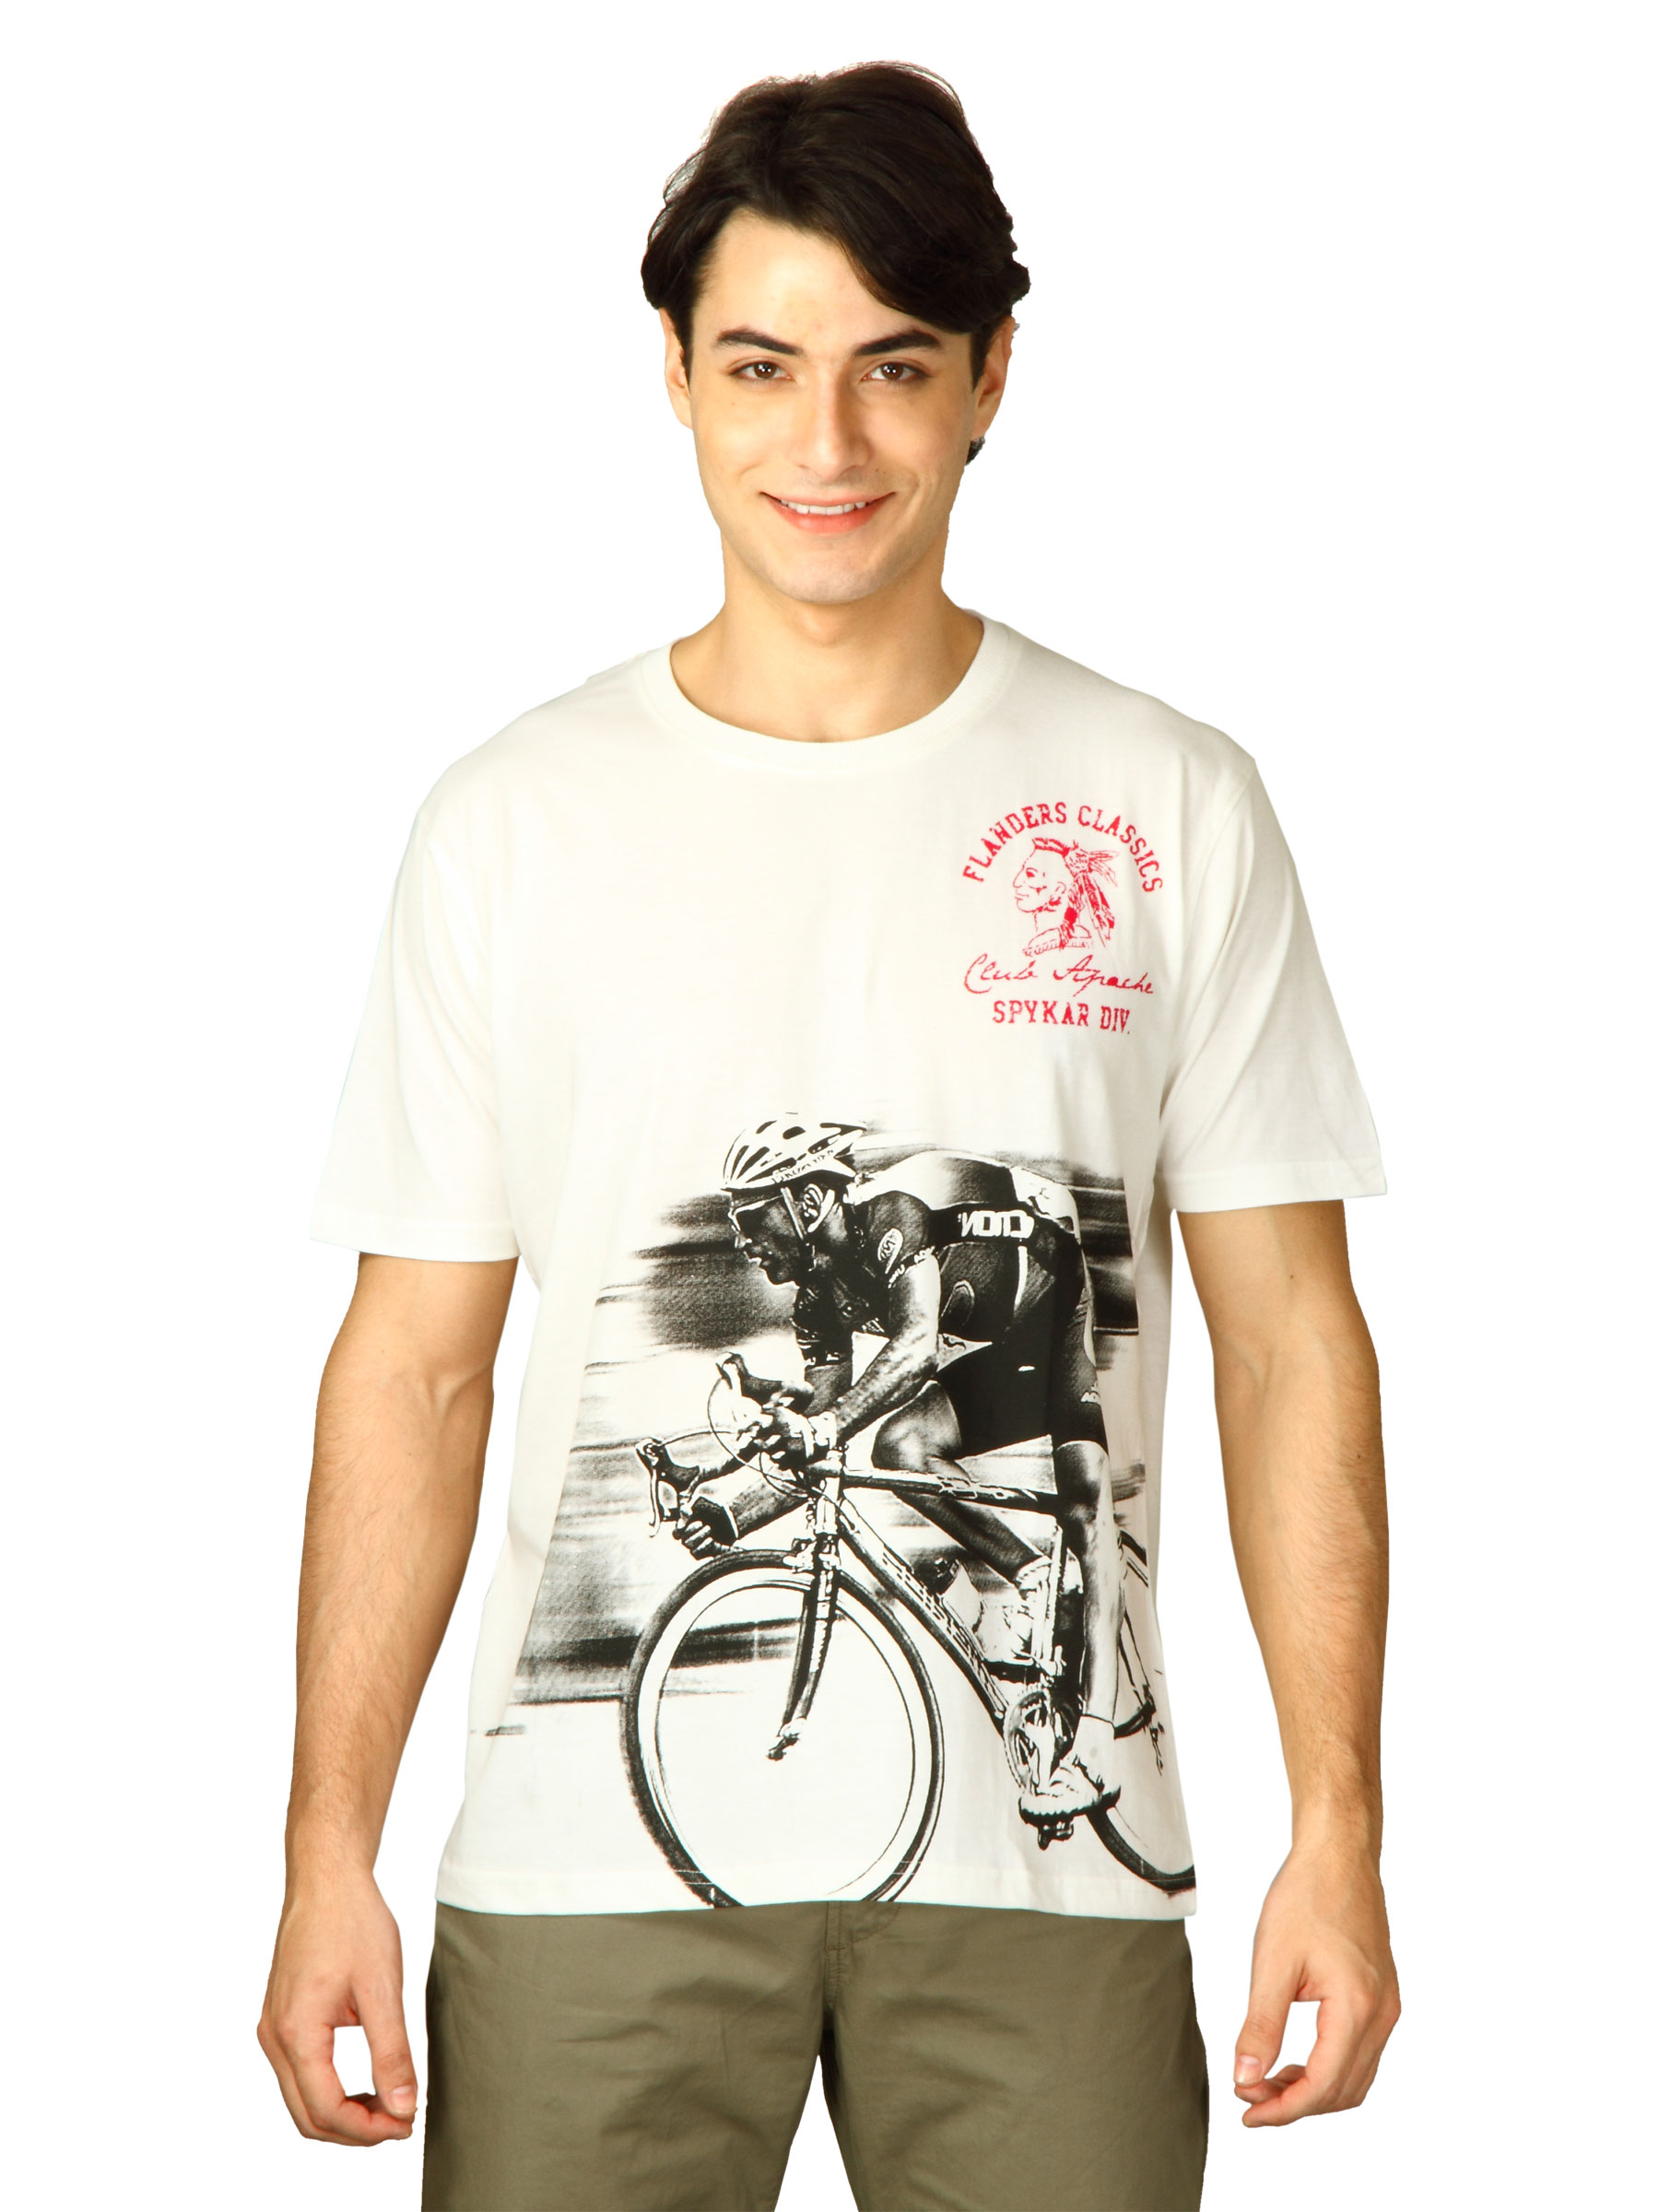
Spykar Men Wind Rider White Cream T-Shirts
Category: Apparel / Topwear / Tshirts
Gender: Men
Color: Cream
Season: Fall 2011
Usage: Casual